Giovanni Borromeo

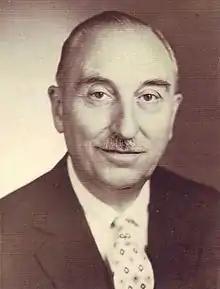
Giovanni Borromeo

Giovanni Borromeo (Rome, December 15, 1898 – Rome, August 24, 1961) was an Italian physician. In 2004 Yad Vashem recognized him as a “Righteous among the Nations” for saving five members of the Almagià and extended family (Clotilde and Gina Almagià, Luciana Tedesco, Claudio Tedesco, Gabriella Ajo). Borromeo had been a student and assistant of Marco Almajà, a highly respected professor of physiopathology at the University of Rome.